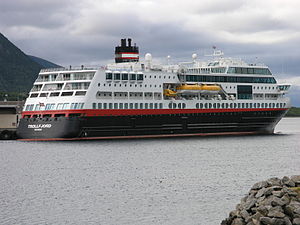
MS Trollfjord
MS Trollfjord
MS Trollfjord er et skib i Hurtigruten ASA, og sejler for Hurtigruten langs norskekysten t/r Bergen – Kirkenes. MS Trollfjord blev bygget på Fosen Mek. Verksted i Trondheimsfjorden, og er det første af fjerde generation hurtigruteskibe efter anden verdenskrig. Det blev leveret til Troms Fylkes Dampskipselskab i Tromsø, der siden er fusioneret til Hurtigruten ASA med det andet rederi bag Hurtigruten, Ofotens og Vesterålens Dampskipselskab i Narvik, der samme år fik leveret sit bud på den nye generation hurtigruteskibe M/S Finnmarken, som har samme størrelse, men helt anderledes design og planløsning.